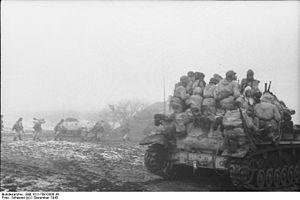
Une proposition de fusion est en cours entre Grande Guerre patriotique et Front de l'Est (Seconde Guerre mondiale).